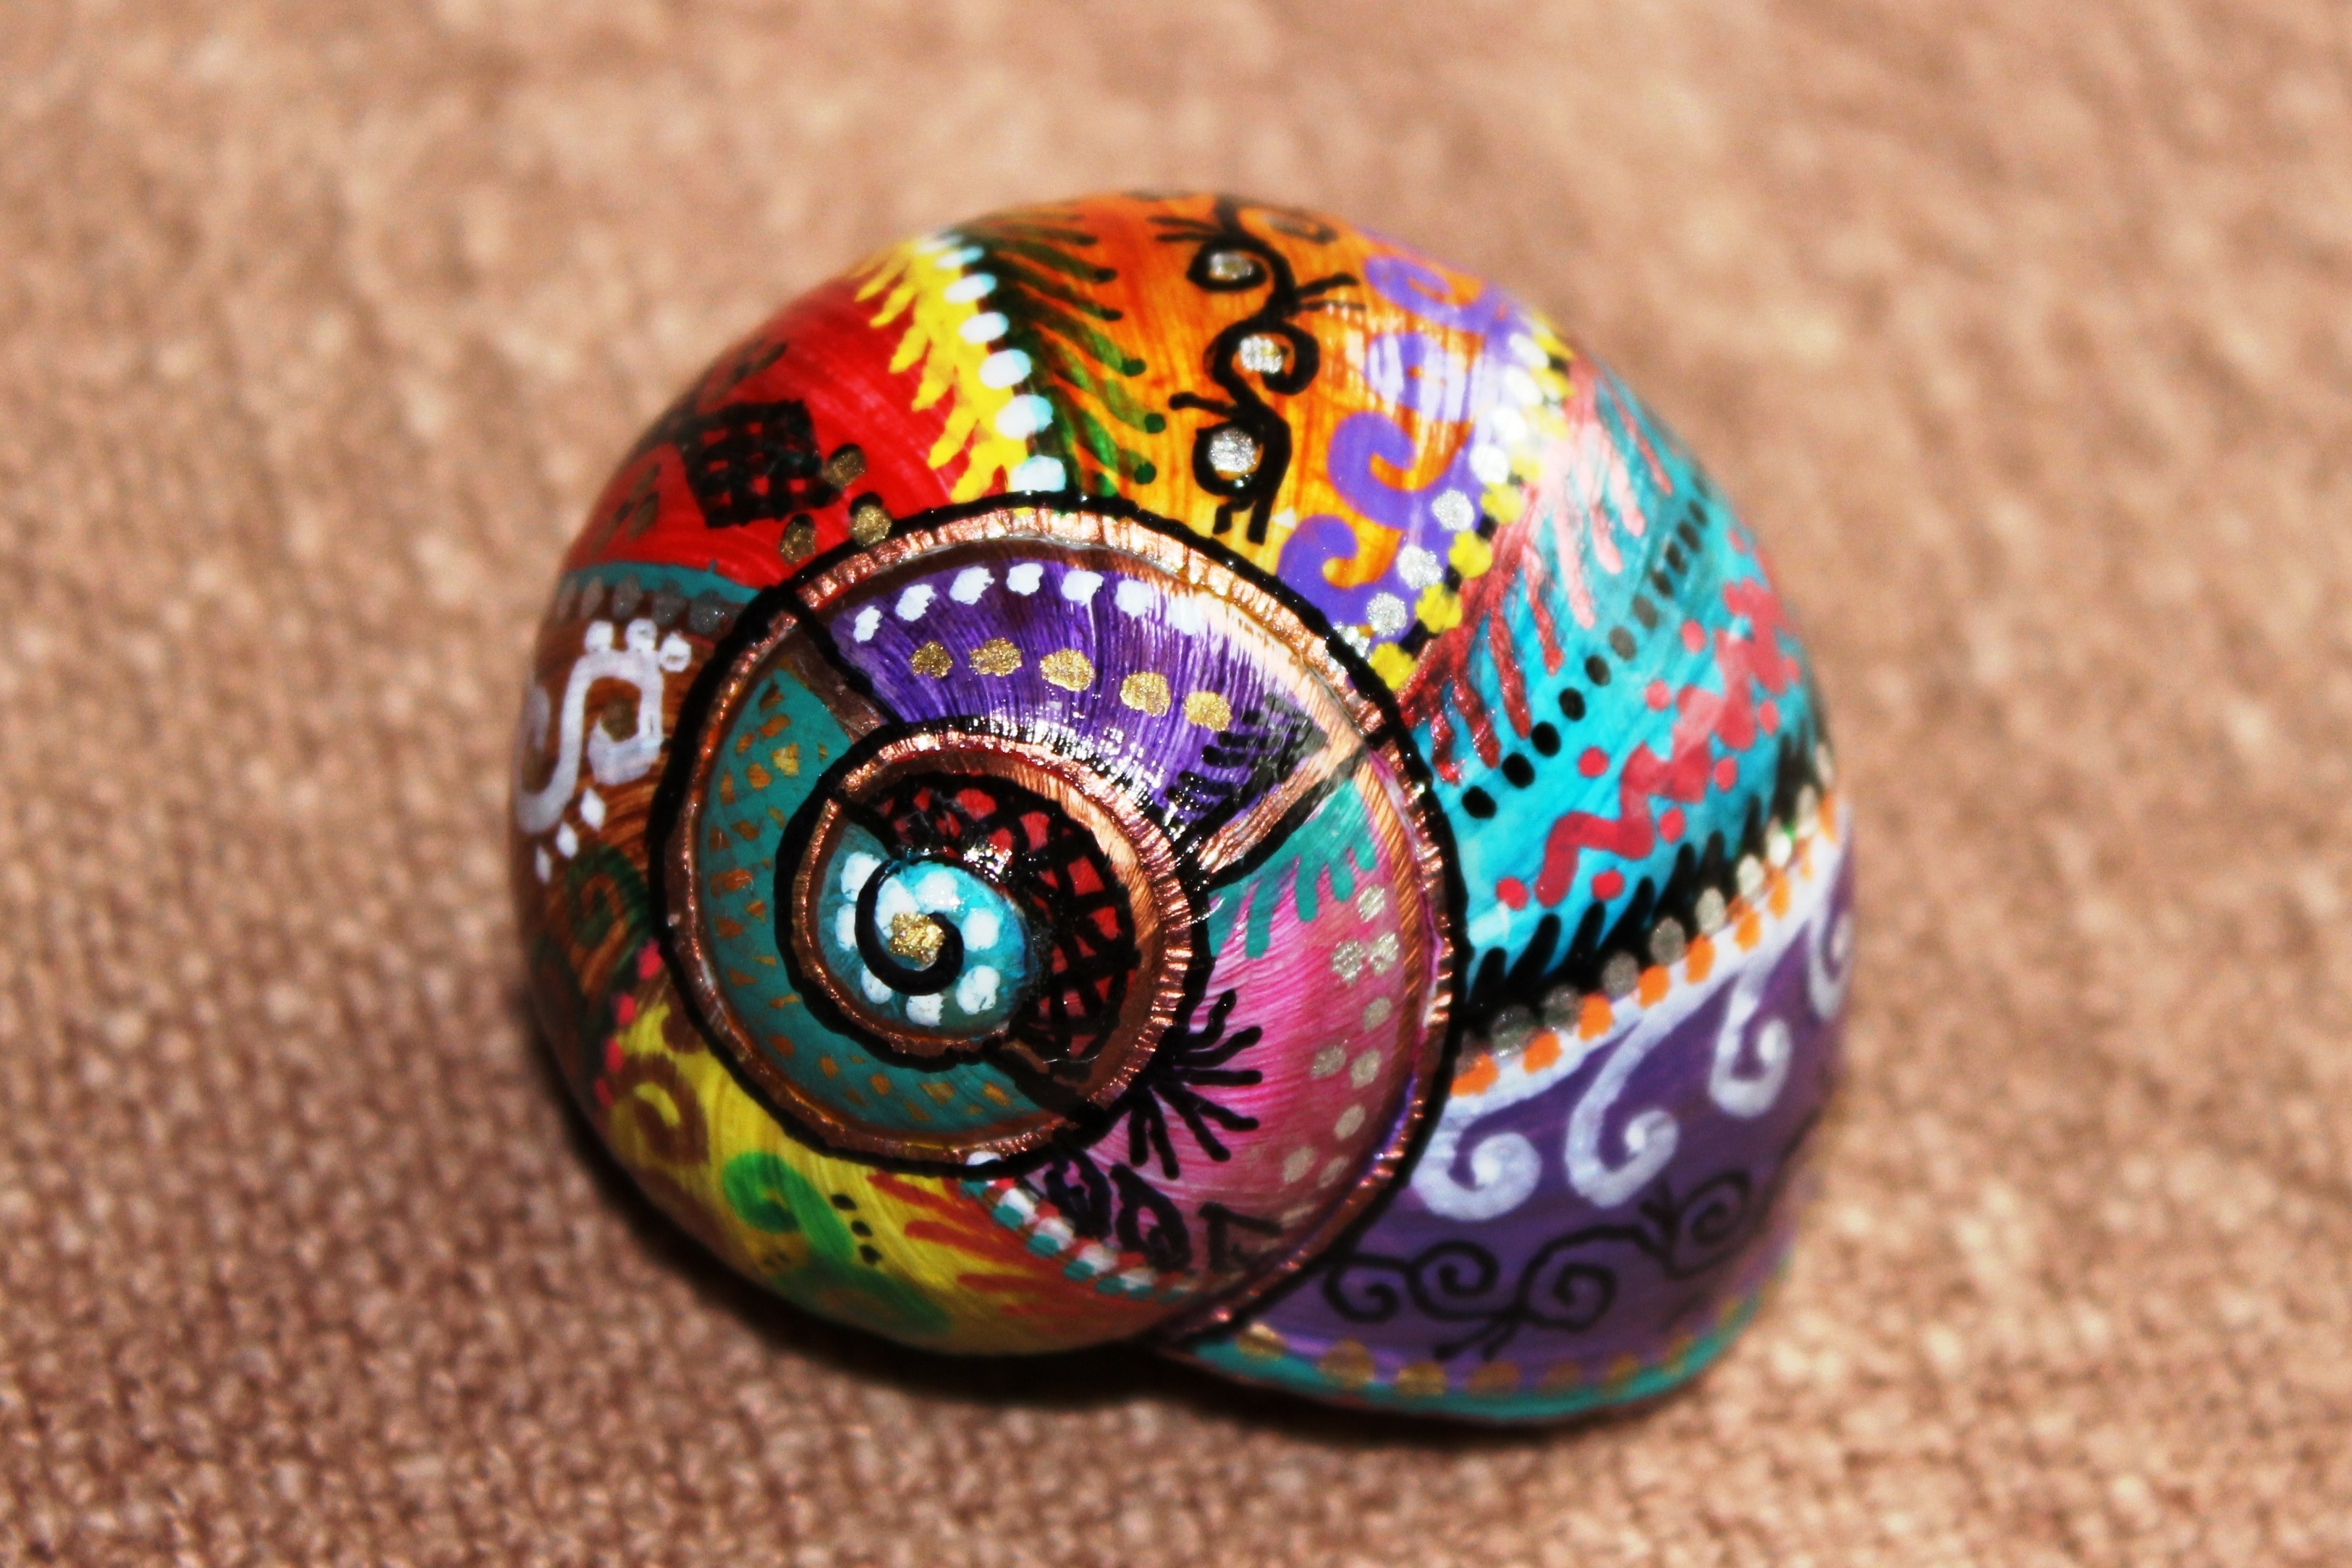
spiral, glass, color, blue, bead, shell, jewellery, art, cabaret, easter egg, jewelry making, fashion accessory